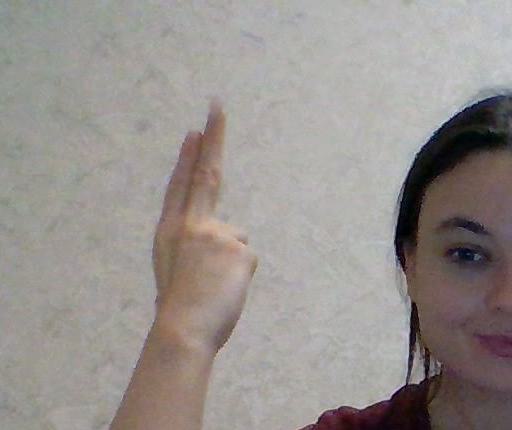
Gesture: two_up_inverted